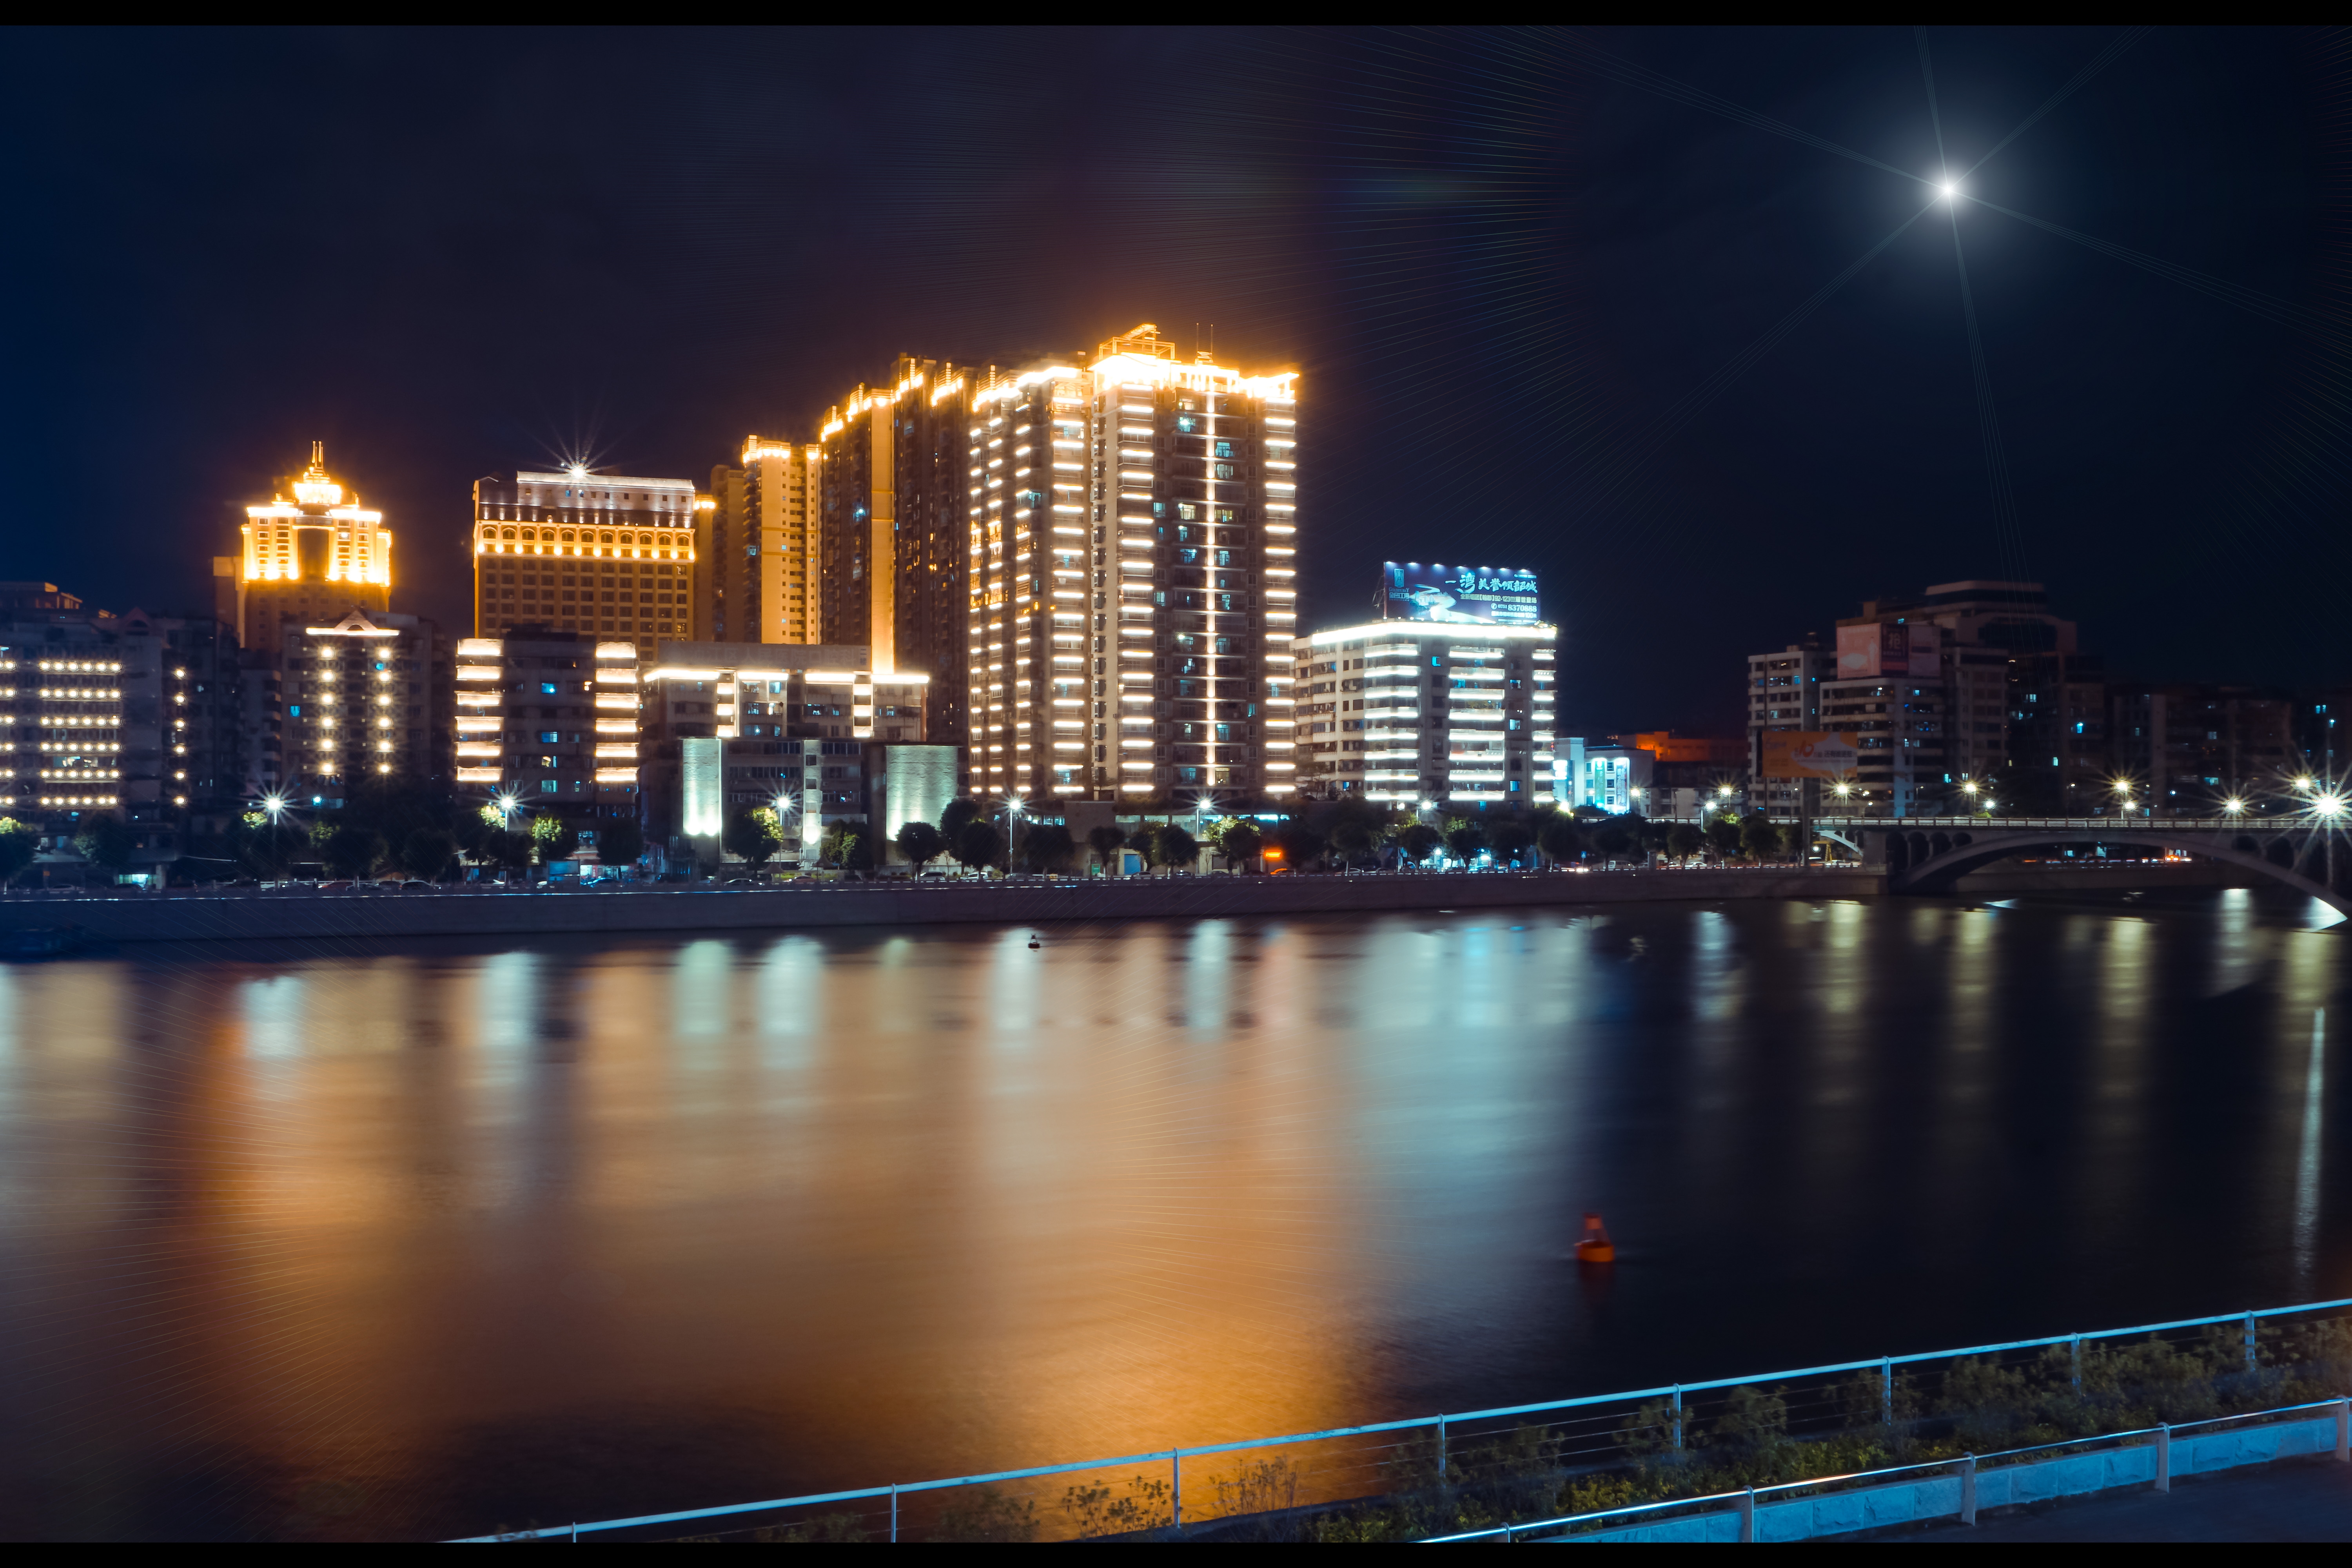
water, cityscape, metropolitan area, reflection, city, skyline, night, metropolis, body of water, urban area, landmark, skyscraper, tower block, downtown, sky, daytime, lighting, evening, dusk, horizon, river, bridge, building, computer wallpaper